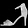
Label: Sandal